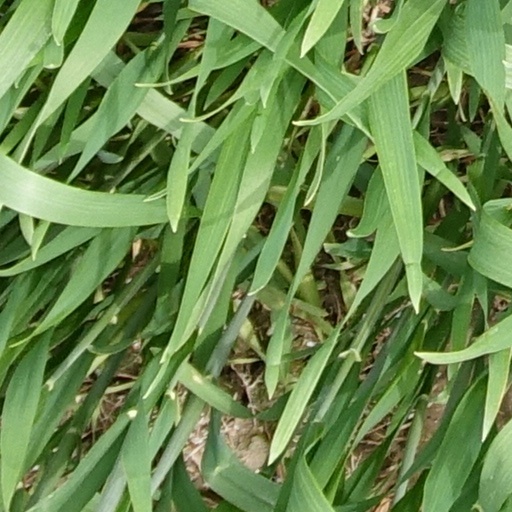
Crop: wheat